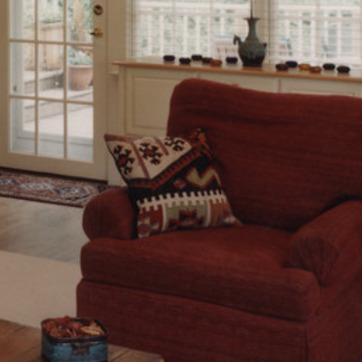
Material: fabric